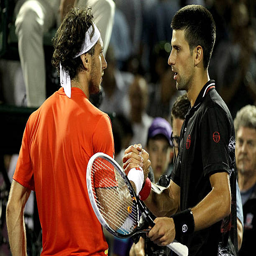
tennis player congratulates tennis player after their match during the semifinal .